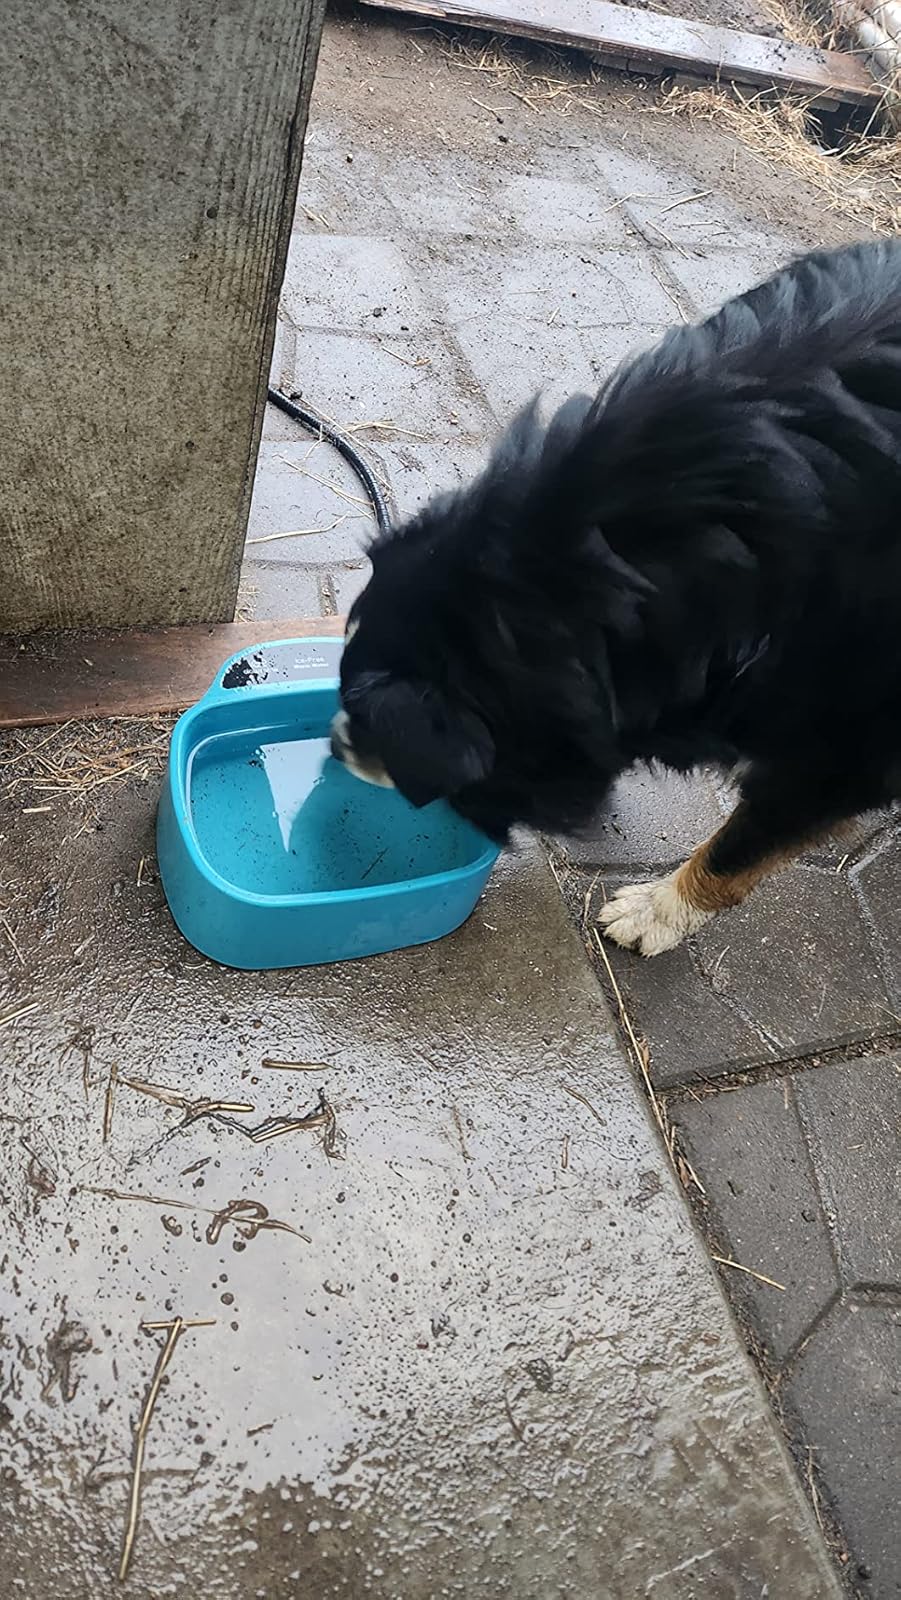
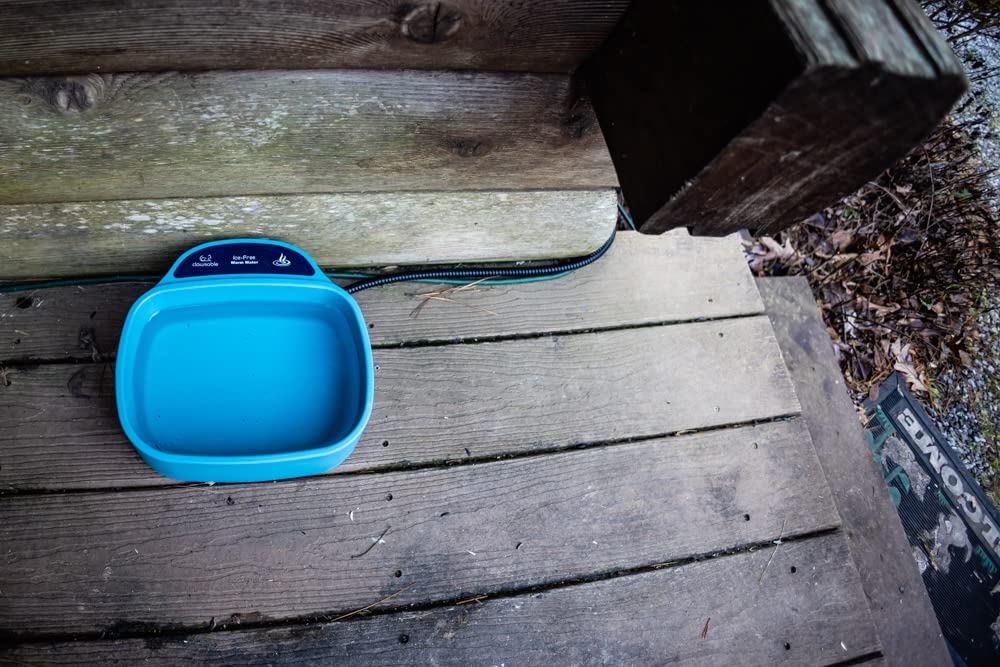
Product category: items_bowl
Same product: yes